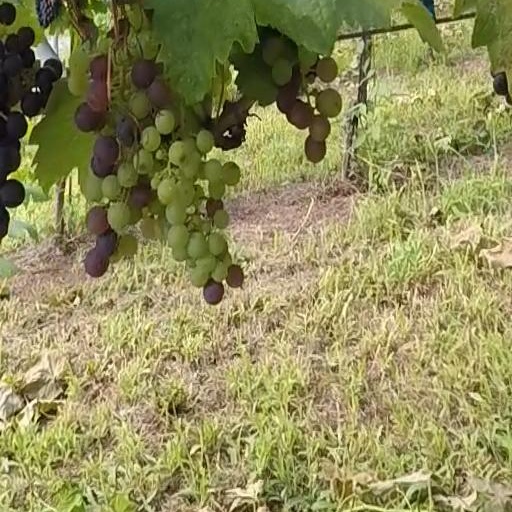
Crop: grape